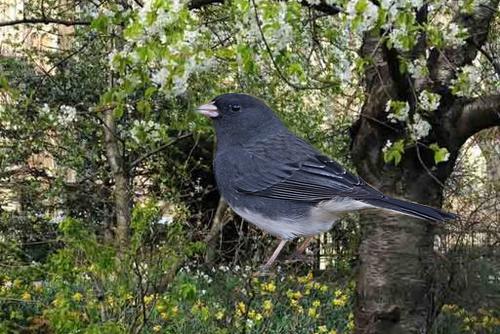
Bird species: Dark_eyed_Junco
Bird type: landbird
Background: land